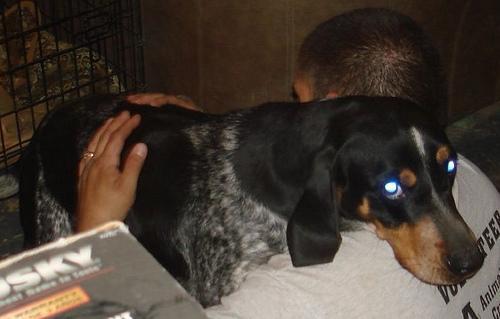
bluetick